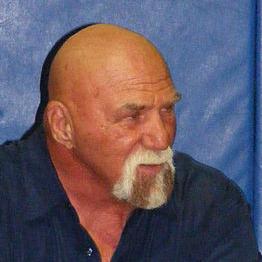
Age: 64